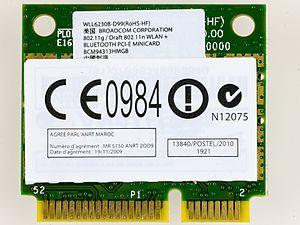
L'agence nationale de réglementation des télécommunications est un établissement public marocain visant à réguler les télécommunications au Maroc. L'ANRT est instituée auprès du Premier ministre et dotée de la personnalité morale et de l'autonomie financière.